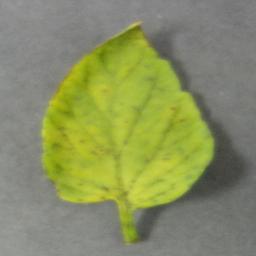
Label: Tomato___Tomato_Yellow_Leaf_Curl_Virus